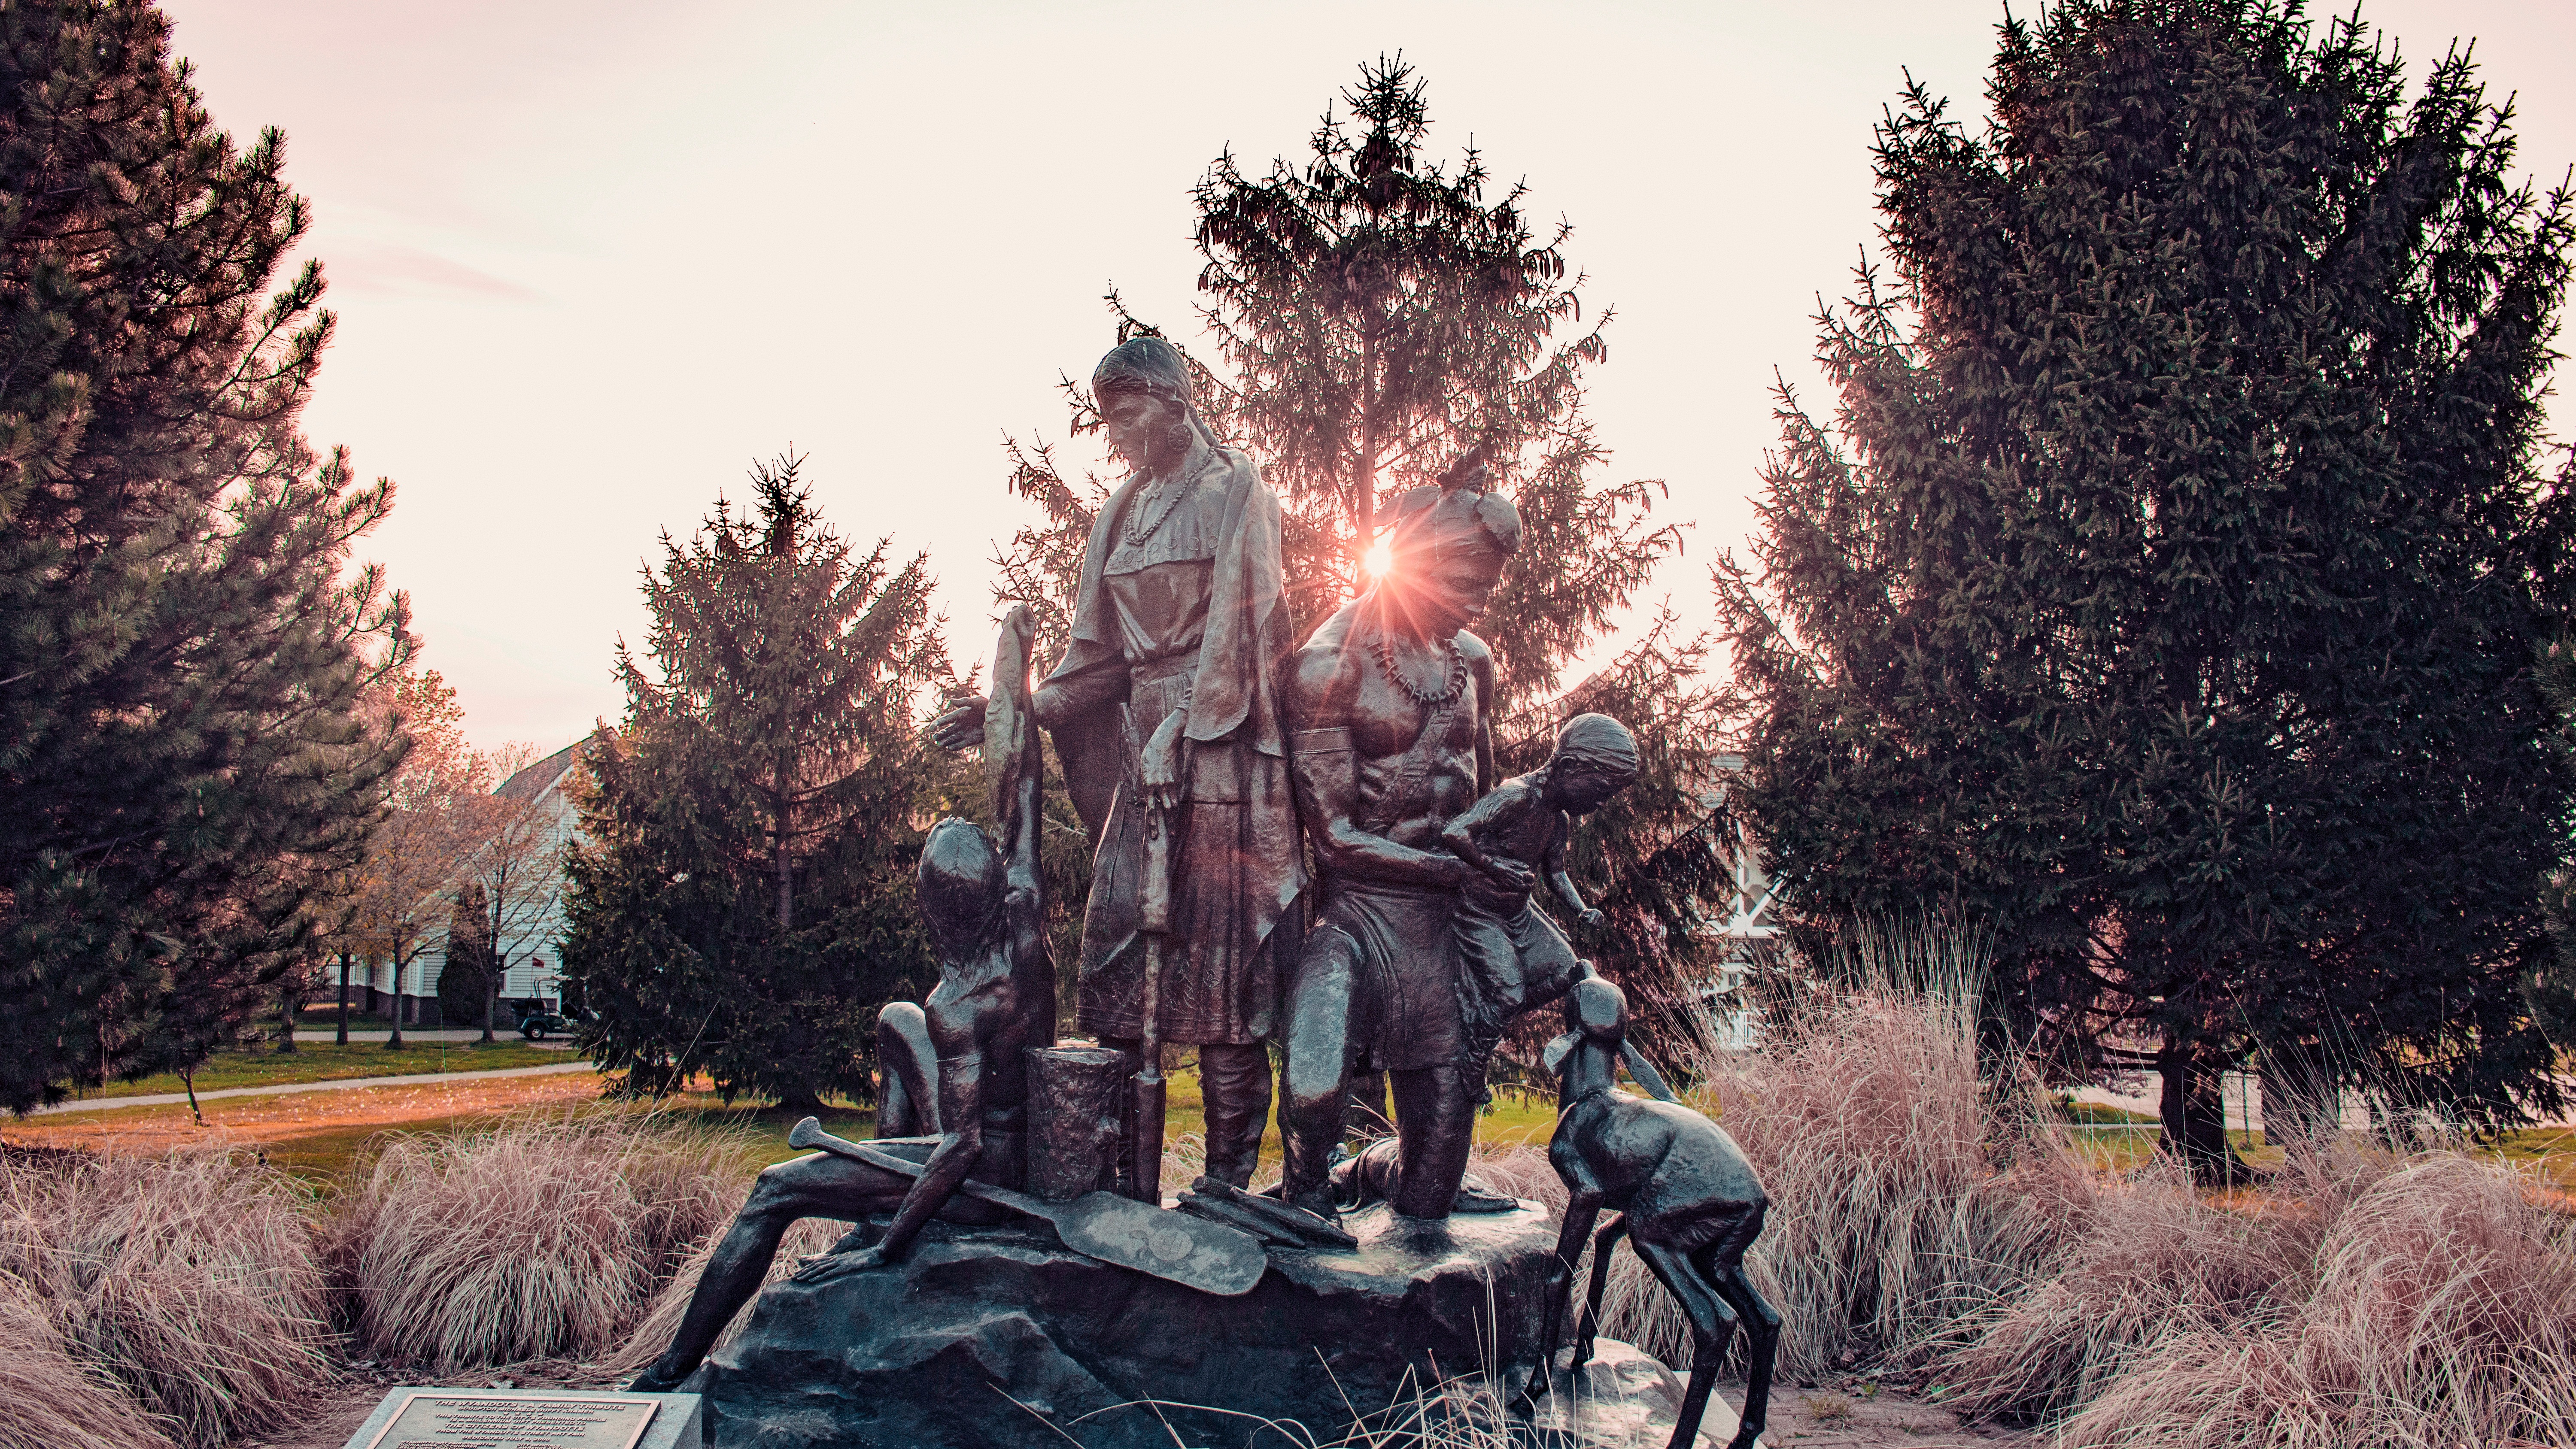
tree, flower, autumn, screenshot, woody plant